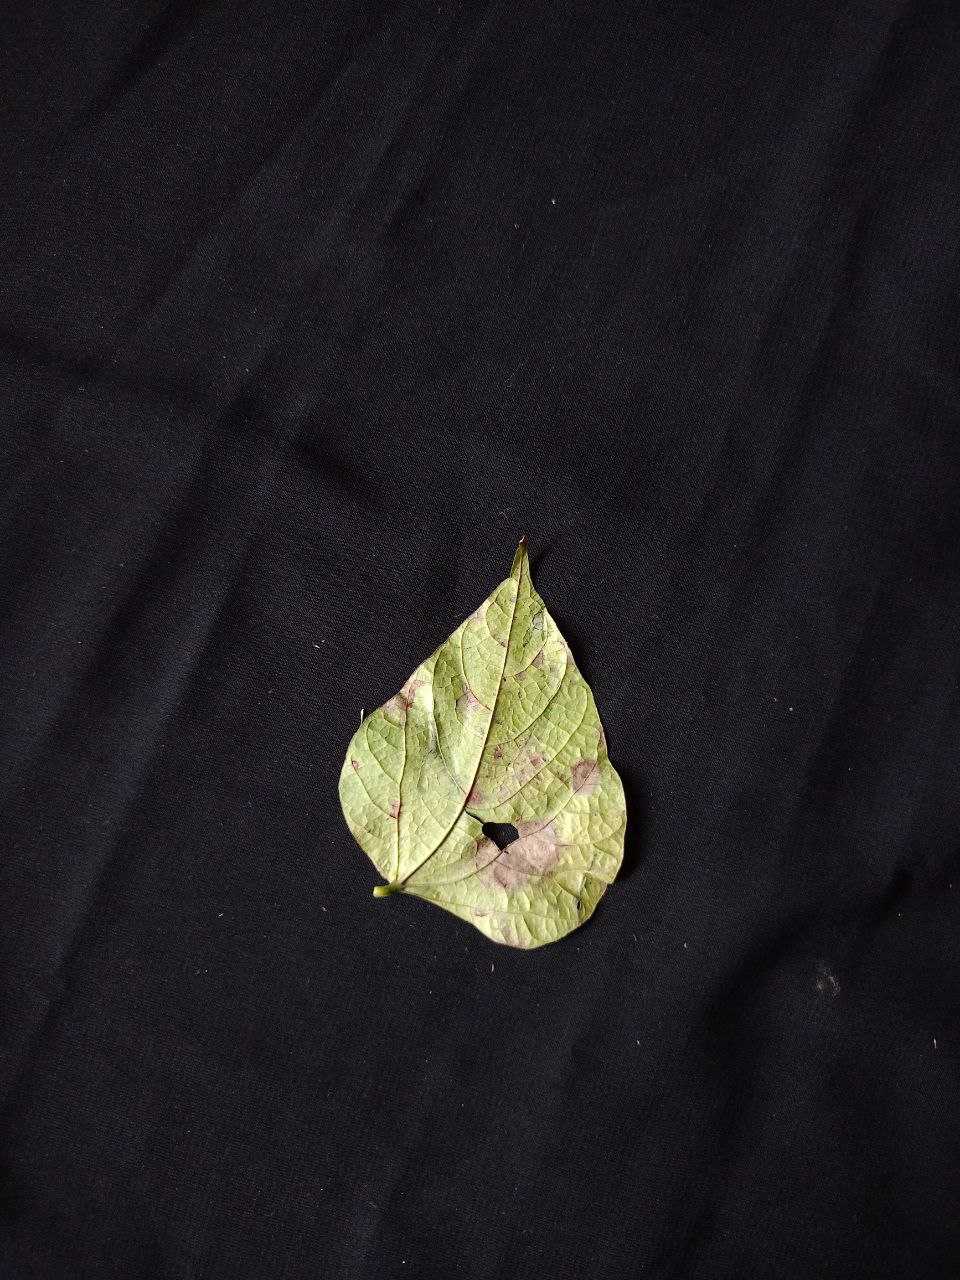
Crop: bean
Leaf condition: Blight